Sky position (RA, Dec in degrees): 201.99, 2.93
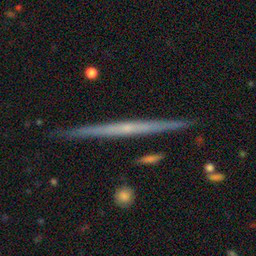
Galaxy morphology: Edge-on Galaxies without Bulge